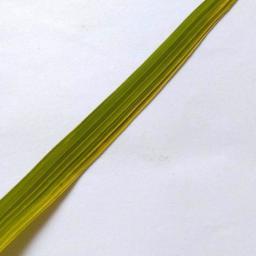
Label: Rice___Healthy